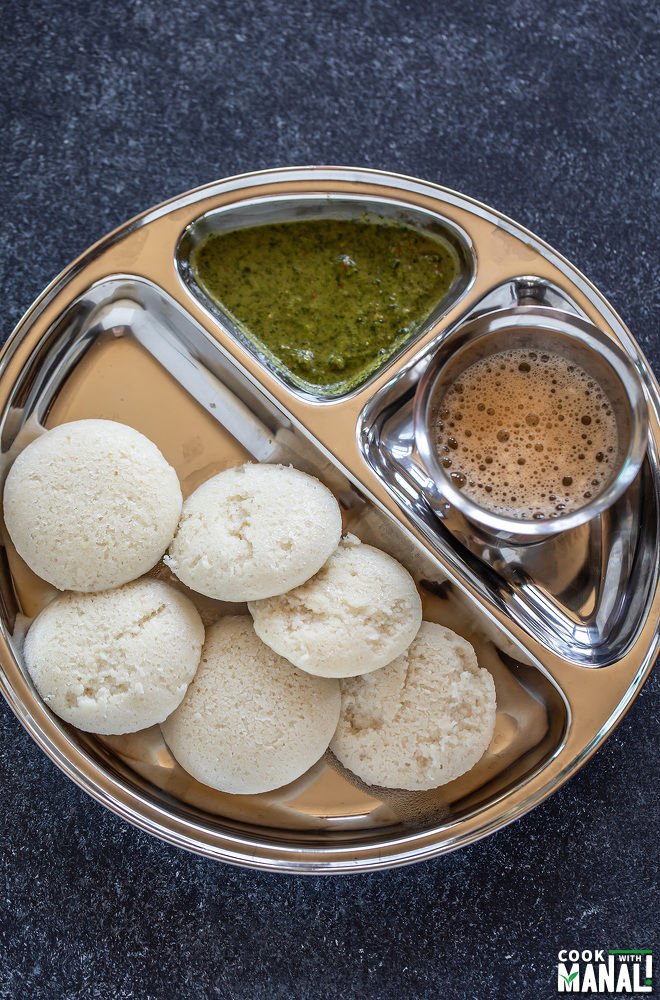
Dish: idli